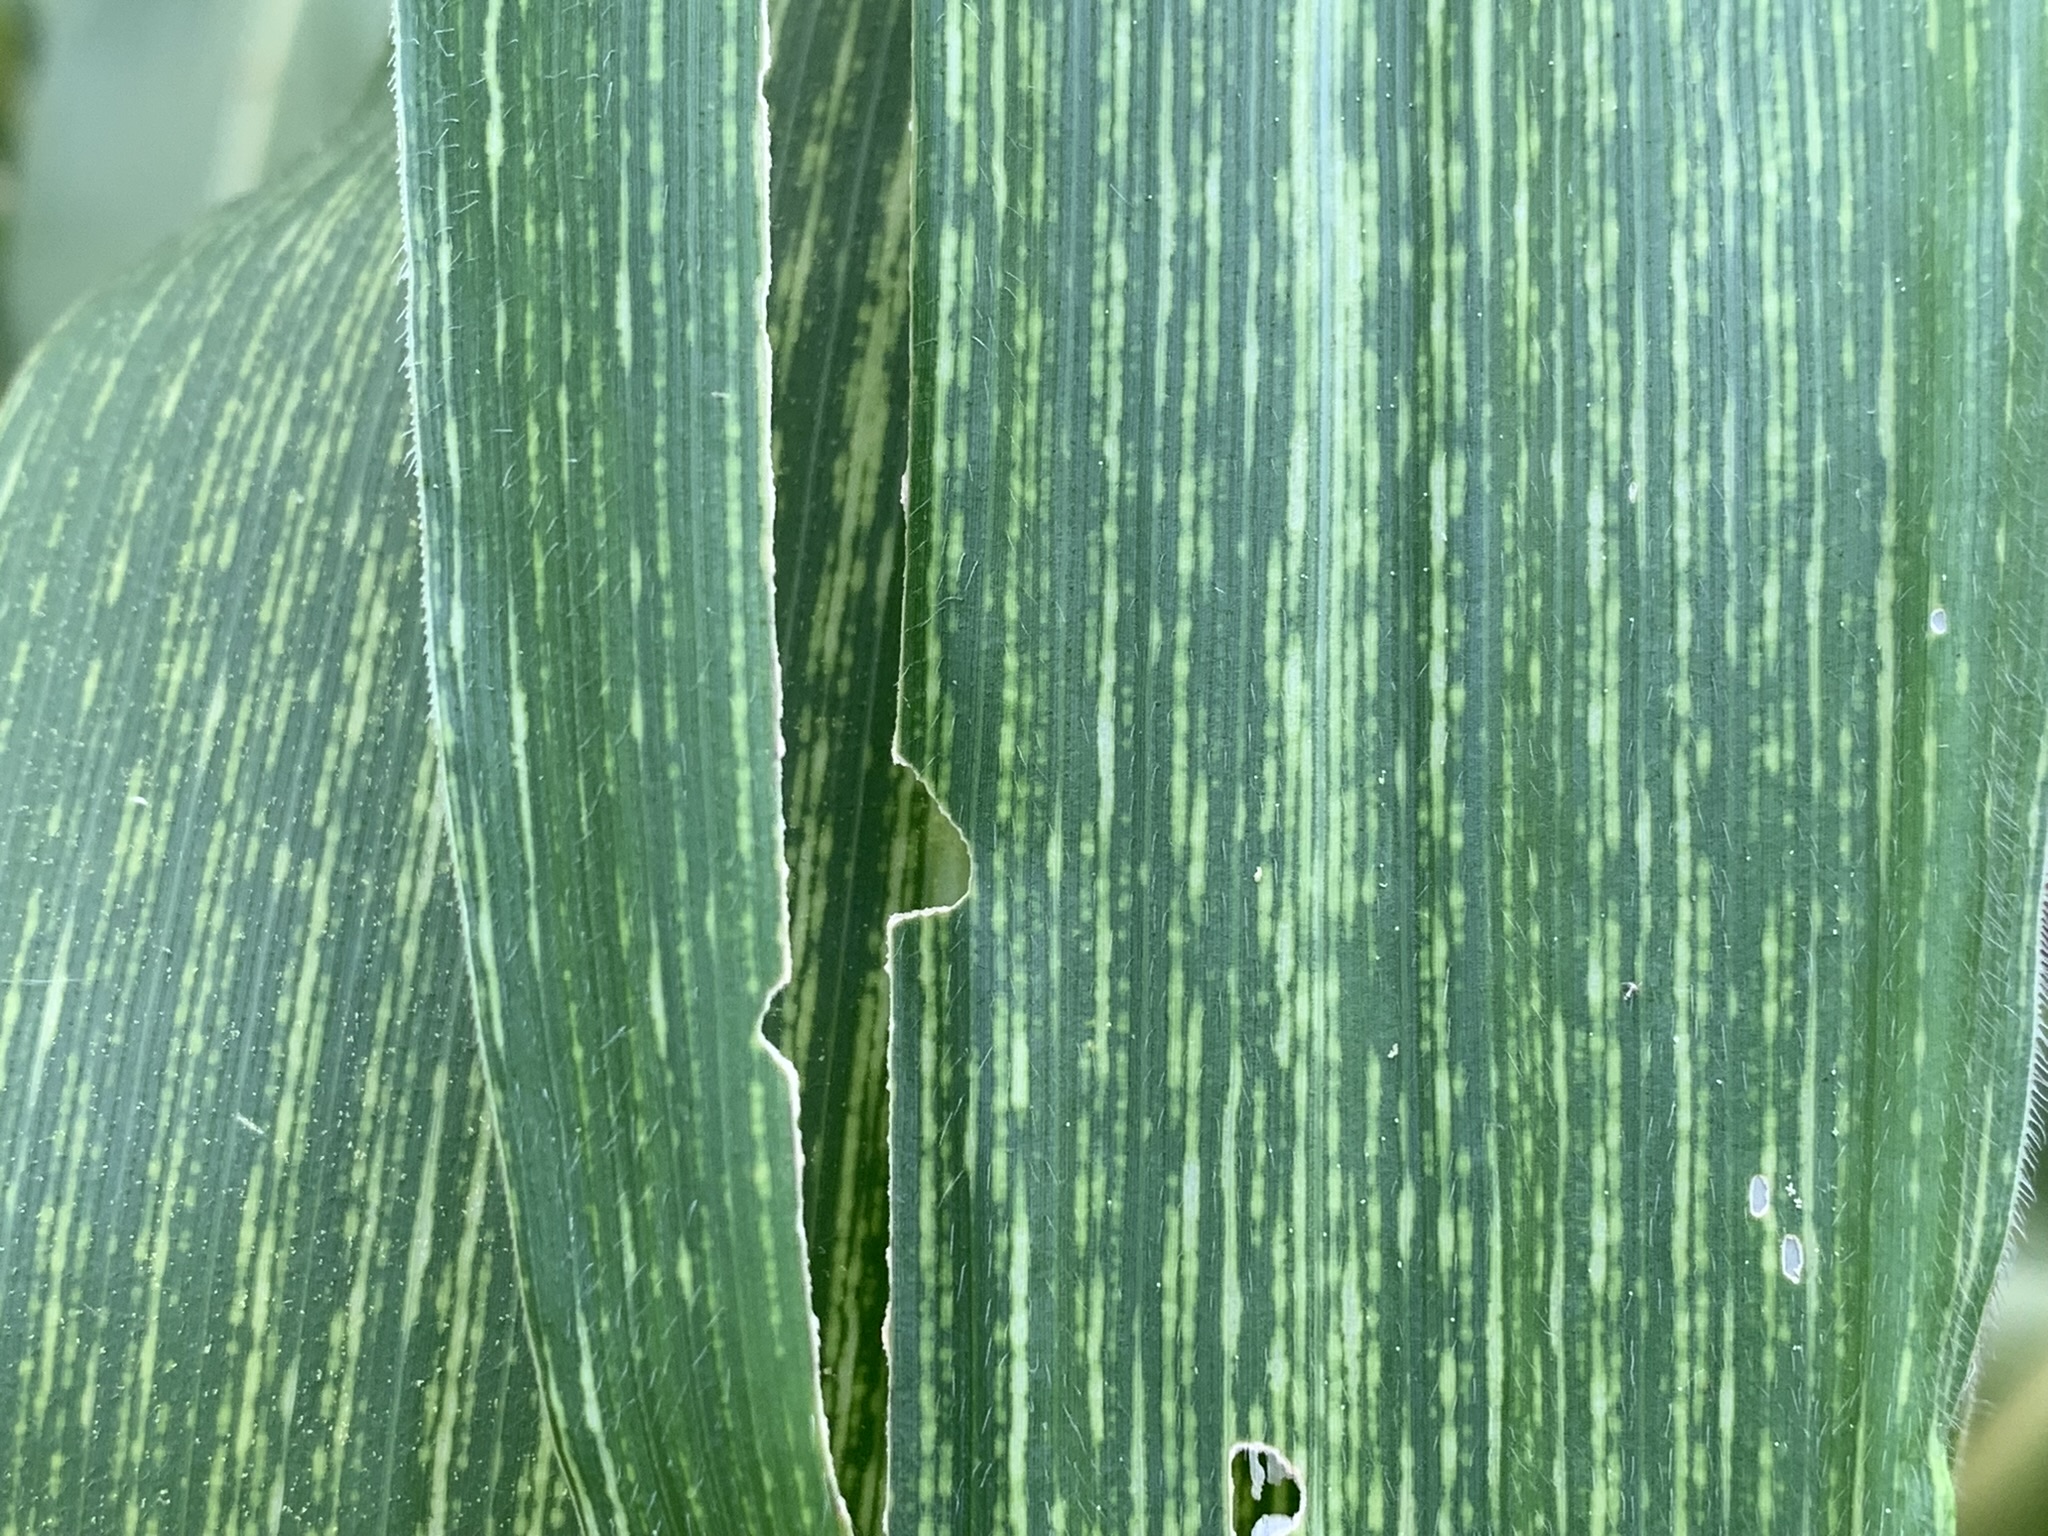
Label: MSV